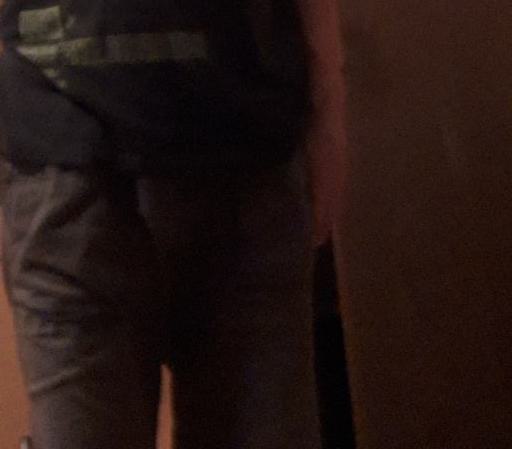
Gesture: no_gesture